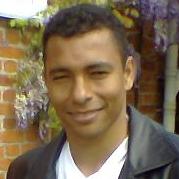
Age: 29